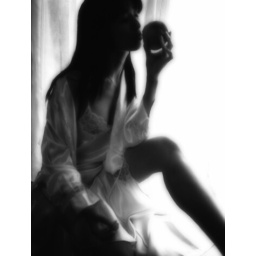
Woman in nightie sitting and holding a fruit, black and white, front view